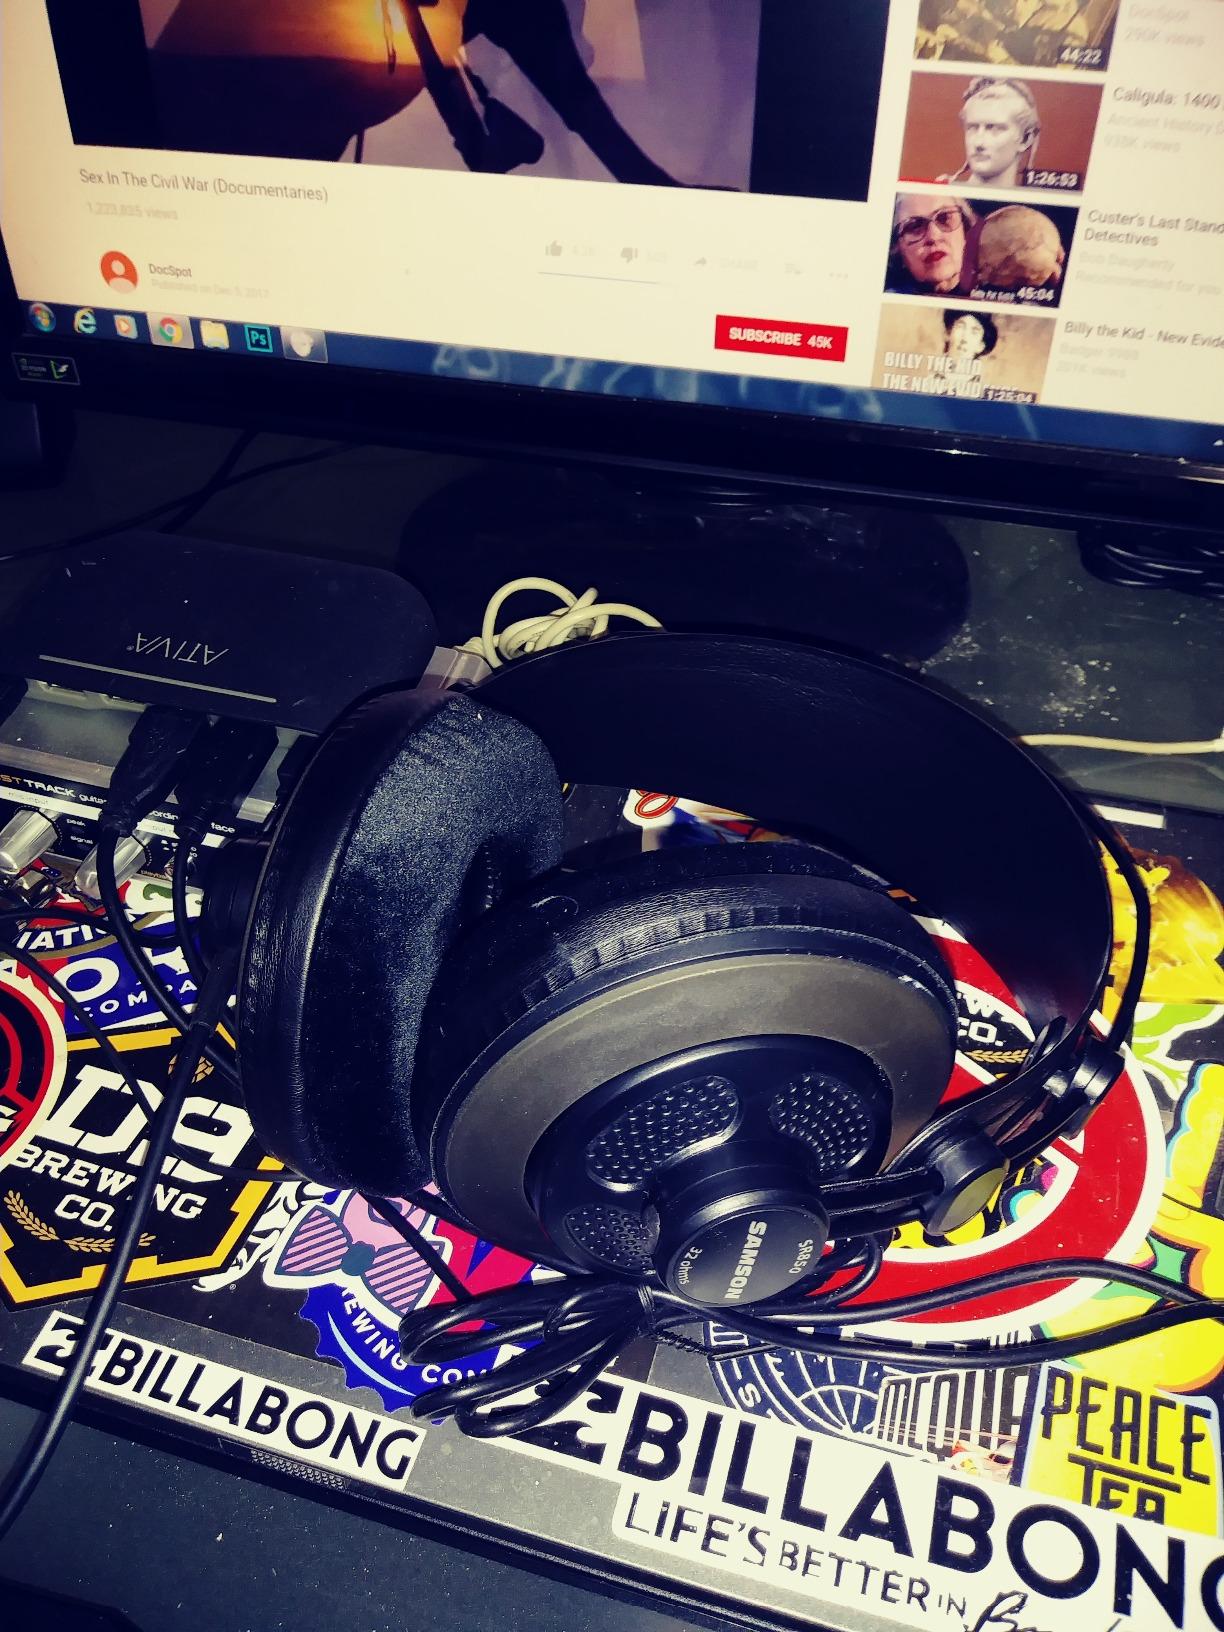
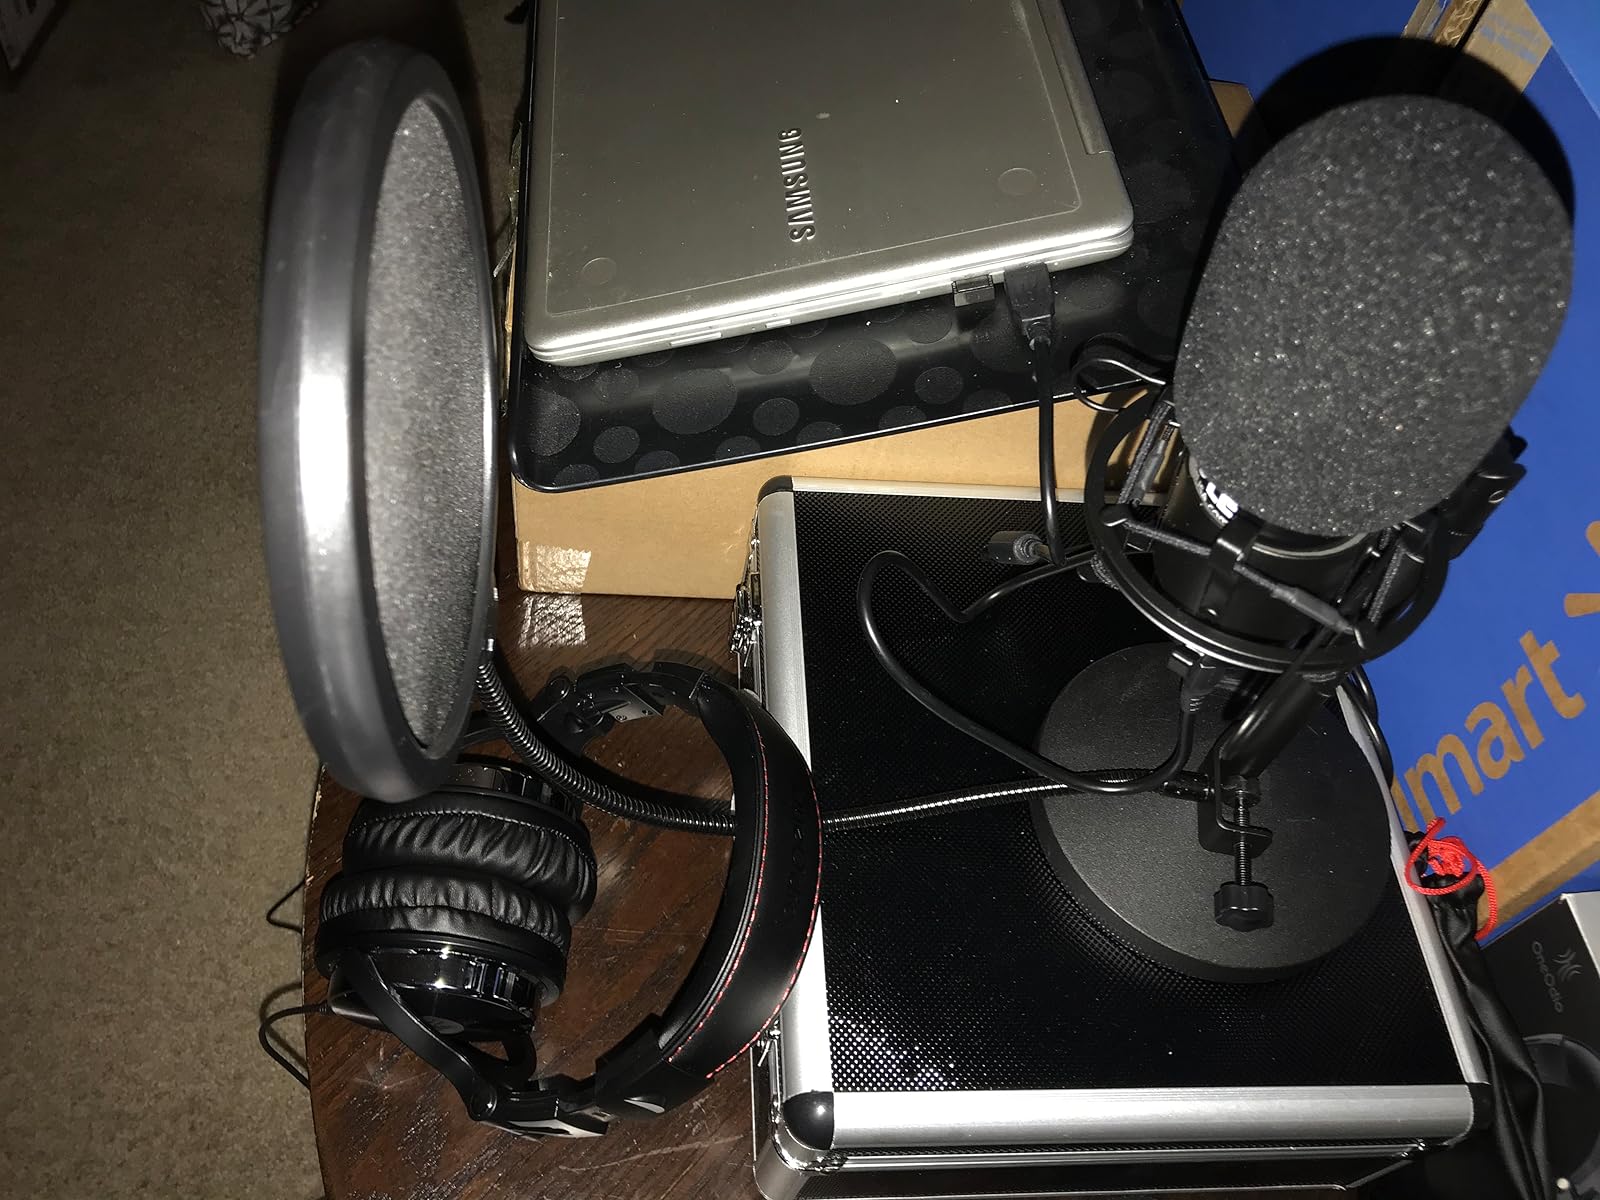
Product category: headphones
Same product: no